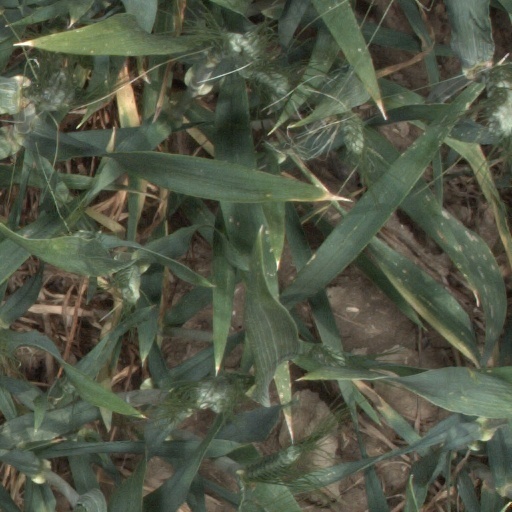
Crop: wheat